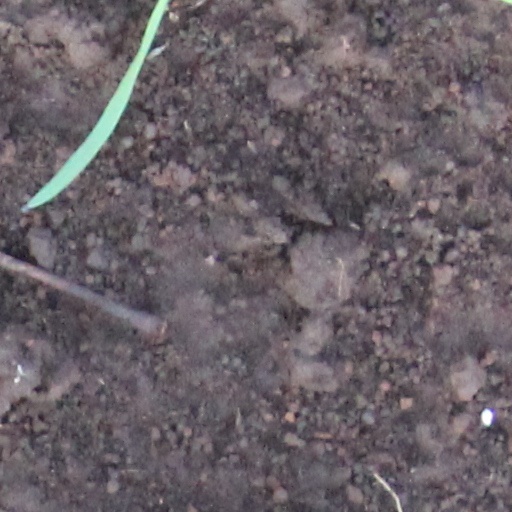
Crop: wheat